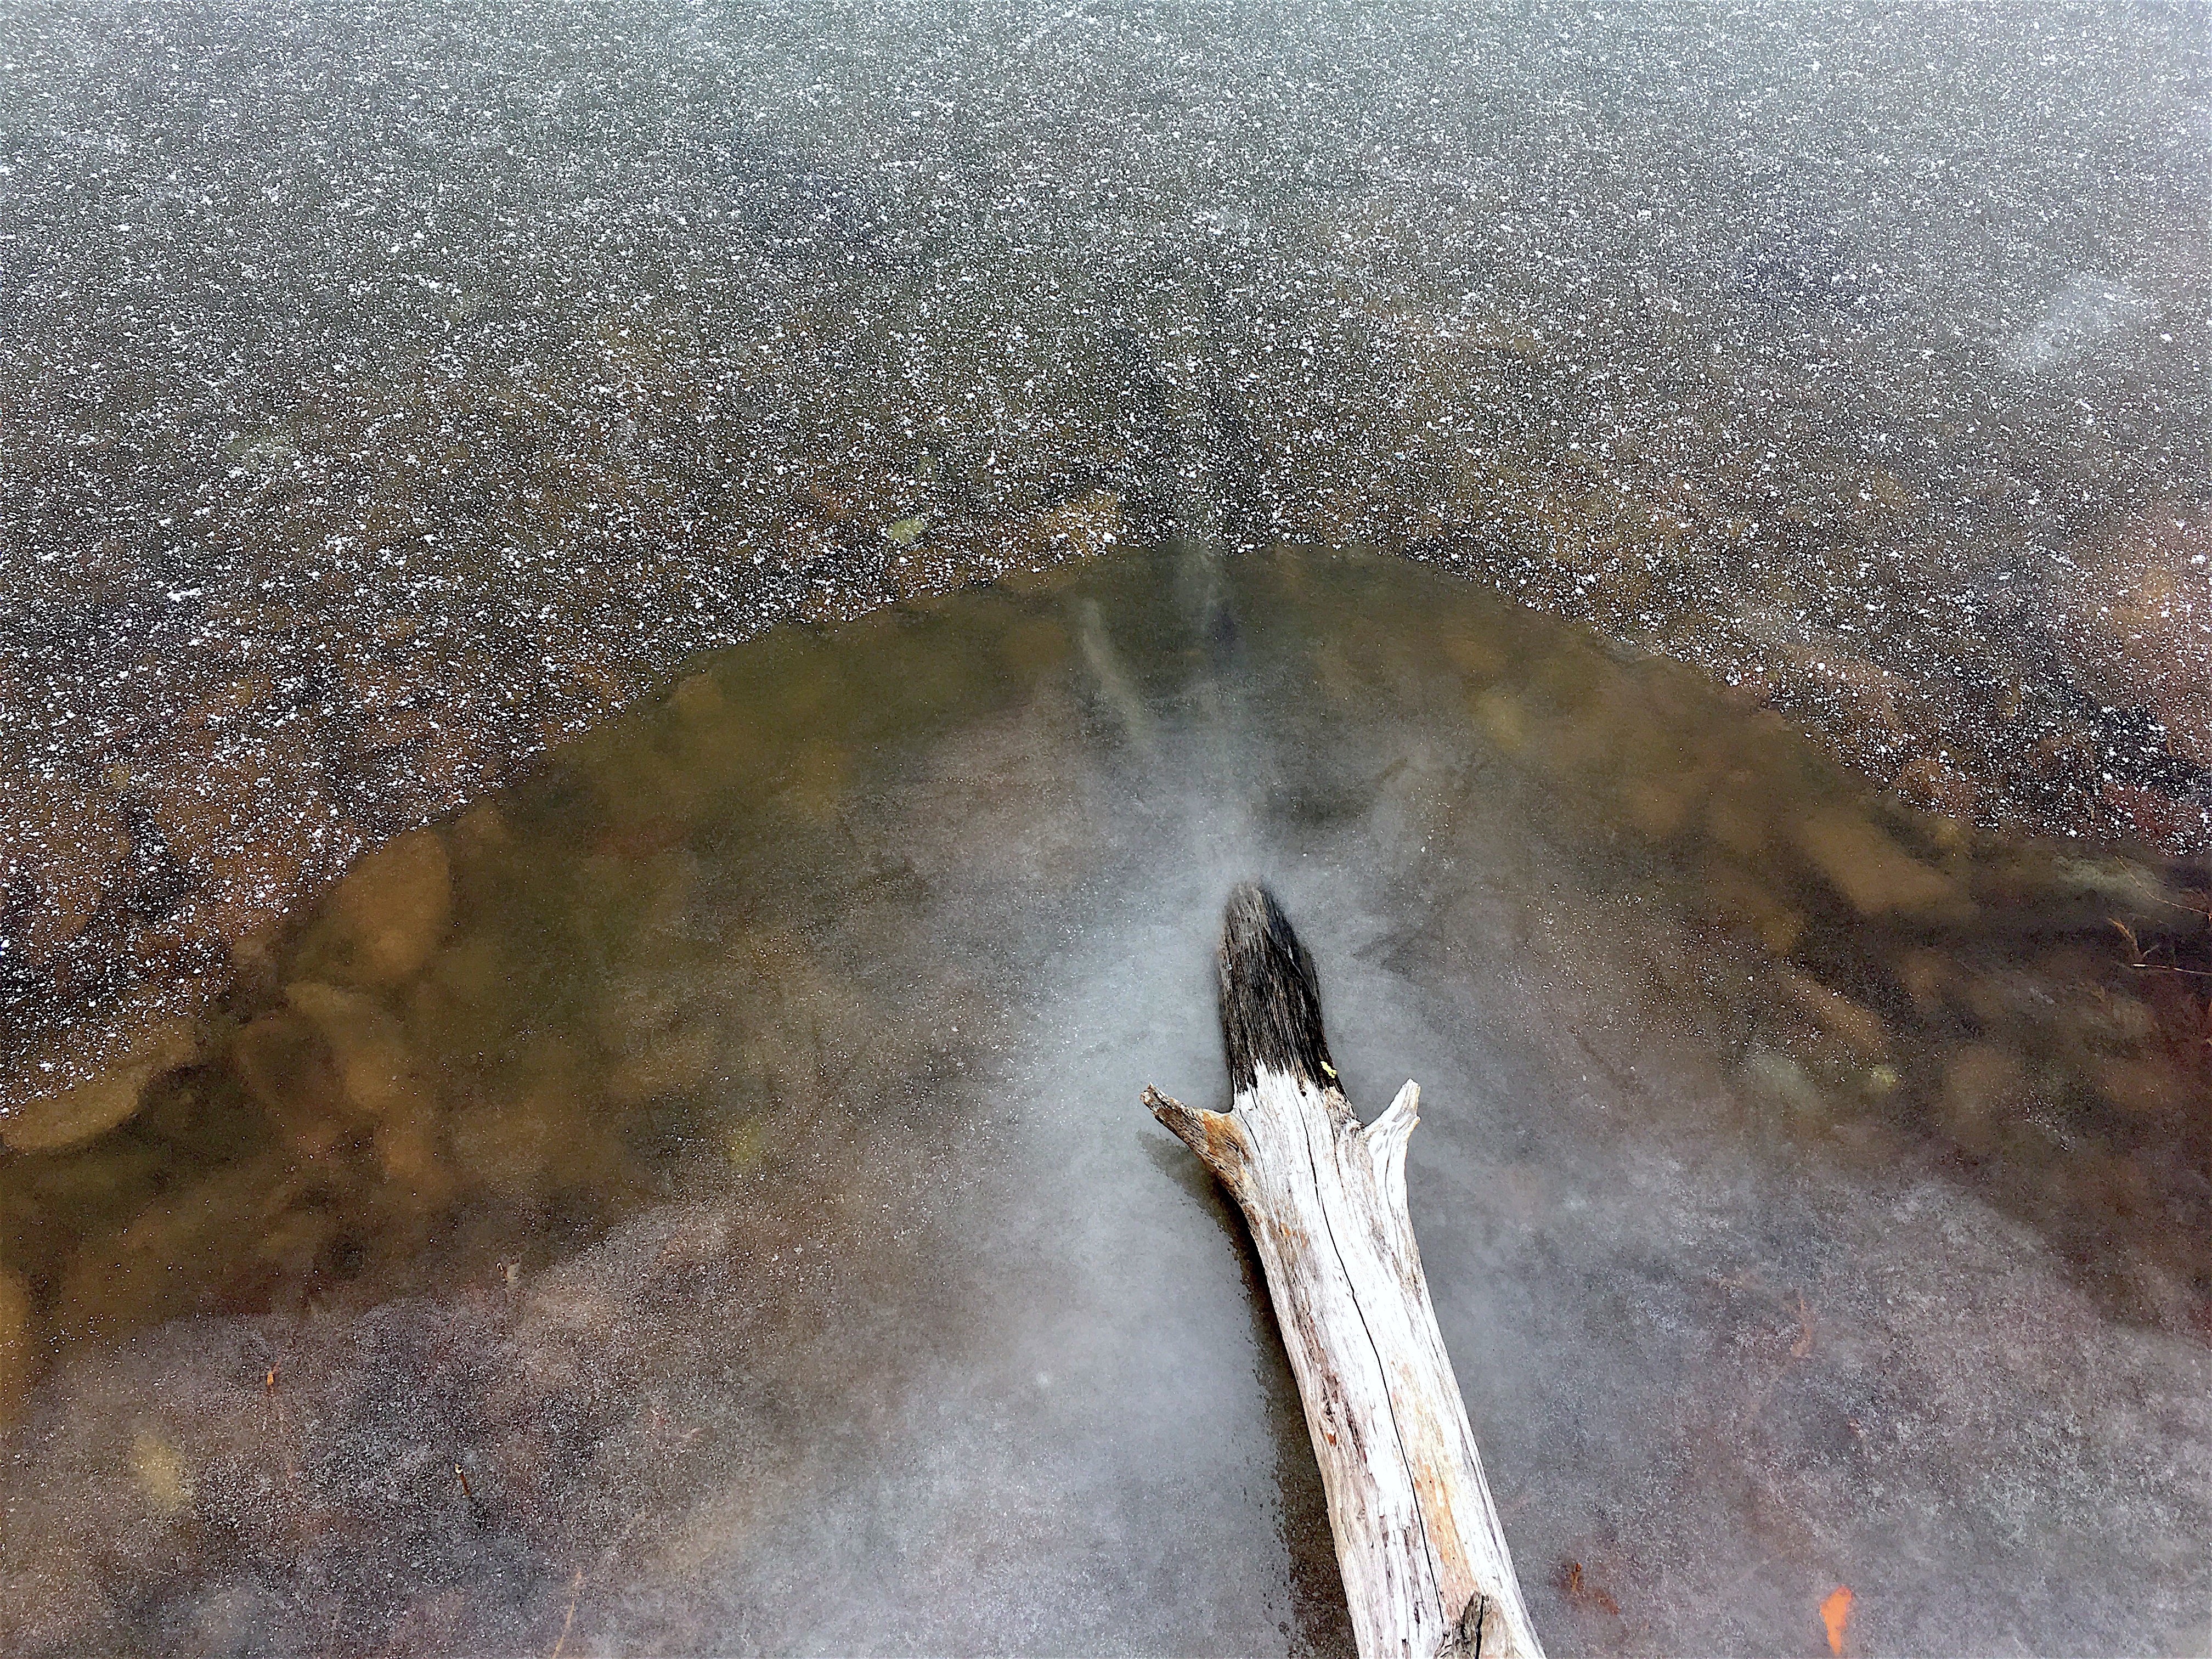
landscape, sea, tree, water, nature, outdoor, rock, snow, cold, winter, sky, white, countryside, sunlight, lake, frost, ice, rural, reflection, tranquil, scenic, park, scenery, frozen, season, geology, scene, december, blue mountain lake